Noah K

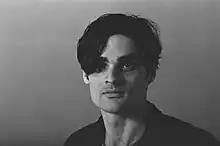
K in Brooklyn, 2015

Noah Flynn Kaplan (born September 11, 1984), known professionally as Noah K, is an American composer, saxophonist, and record producer.